Buhr Park

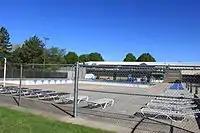
Buhr Park swimming pool

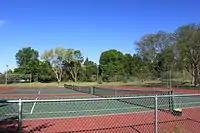
Buhr Park tennis courts

There is a large public swimming pool and a smaller children's wading pool with interactive toys. Buhr Park also includes of rolling hills, picnic areas with barbecue grills, a children's play area, softball diamonds, soccer fields and outdoor tennis courts. The Cobblestone Farm and Museum is located on the park grounds.